Jake Roberts

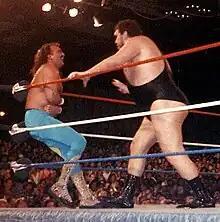
André the Giant feuded with Roberts based on André's fear of snakes (pictured March 7, 1989)

Roberts started his career in 1974 in the Louisiana area, as a referee and a year later, made his debut as a wrestler, making his name in Mid-South Wrestling, Mid-Atlantic Championship Wrestling and Georgia Championship Wrestling. Roberts had trouble developing his character, so in the late 1970s he traveled to Canada to wrestle. While in Stampede Wrestling, Roberts feuded with the Junkyard Dog.